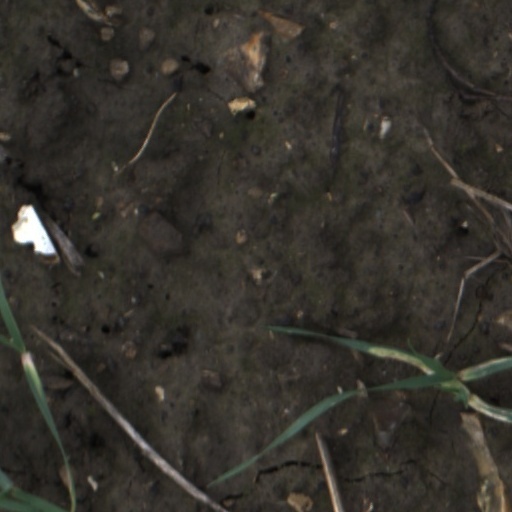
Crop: wheat